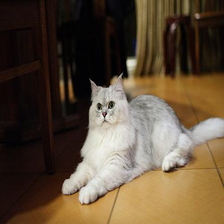
Species: cat
Breed: Persian